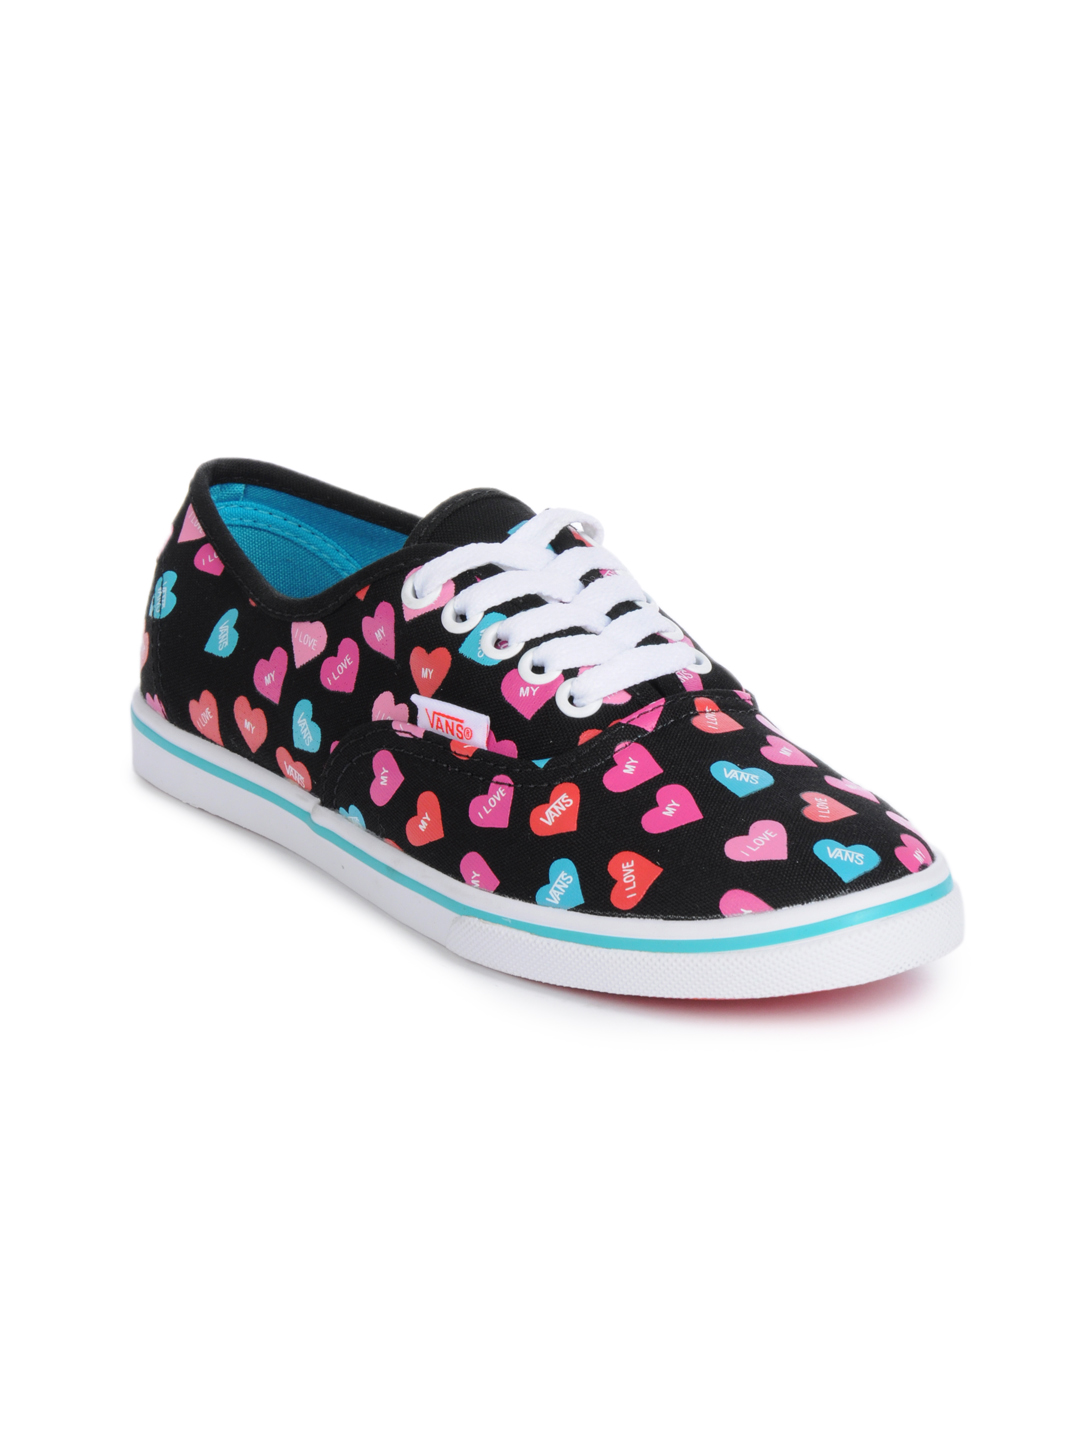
Vans Unisex Authentic Black Shoes
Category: Footwear / Shoes / Casual Shoes
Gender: Unisex
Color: Black
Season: Summer 2012
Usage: Casual